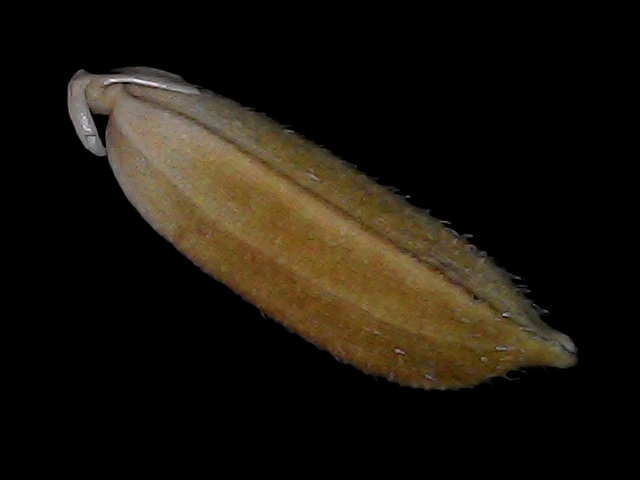
Rice variety: Bd56